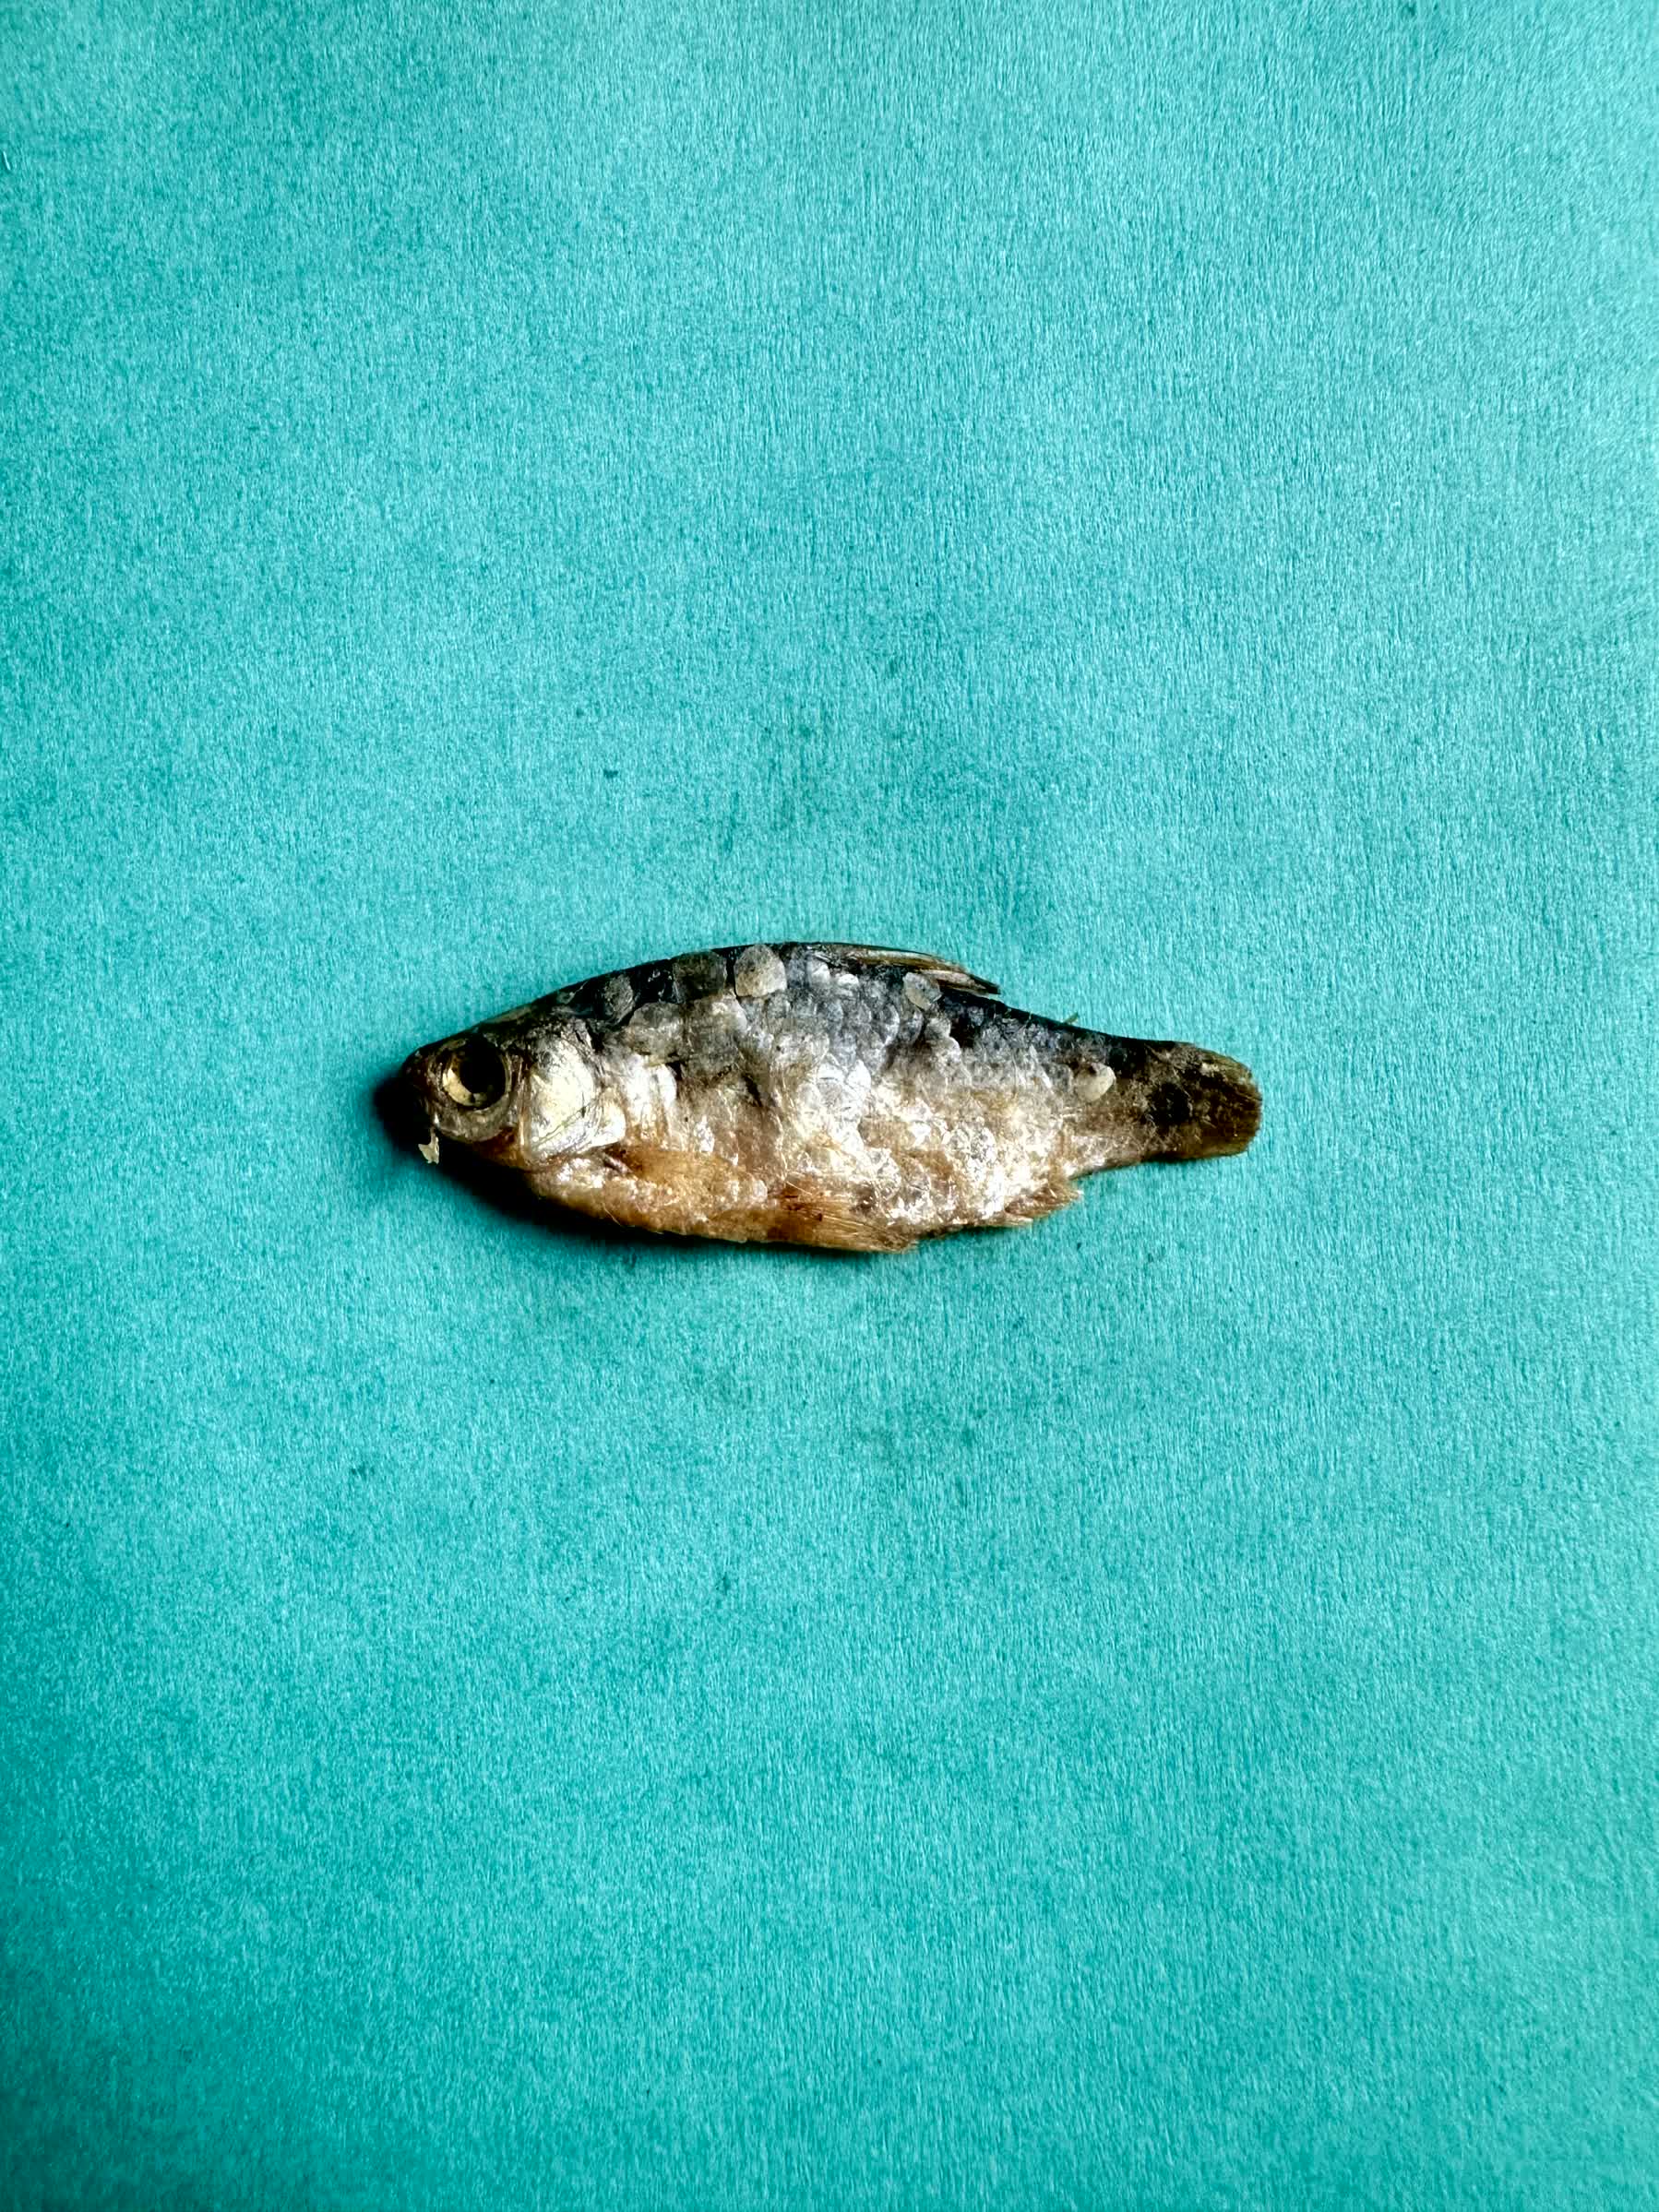
Species: puti chepa